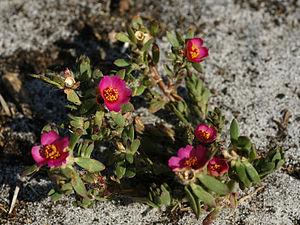
Pied fleuri de Portulaca amilis (un pourpier), photographié dans le parc d'état Jonathan Dickinson, en Floride (États-Unis).